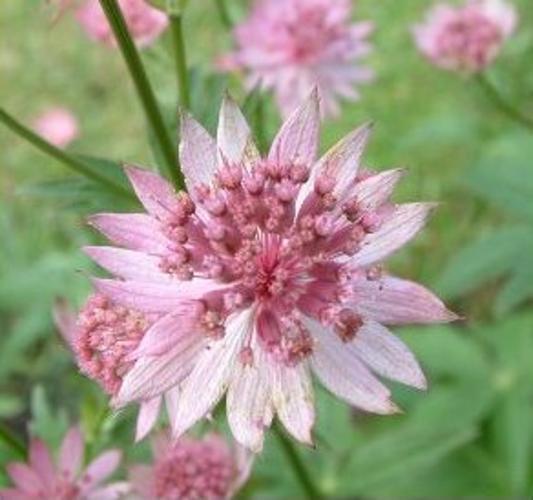
Label: great masterwort